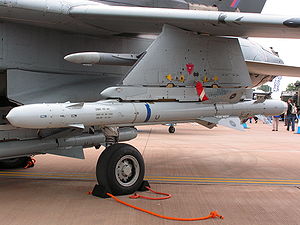
Suppression of Enemy Air Defenses
ALARM-missil på en Tornado GR4 fra Royal Air Force.
Suppression of Enemy Air Defenses, også kaldet "Wild Weasel"- eller "Iron Hand"-operationer i USA. Konceptet er at undertrykke et fjendtligt jordbaseret luftforsvarssystem såsom jord til luft-missiler og luftværnsartilleri, radarsystemer, kommandostruktur, således at egne eller allierede fly kan operere frit uden truslen fra et jordbaseret luftforsvar i operationsområdet. Denne undertrykkelse kan udføres ved fysisk at angribe og nedkæmpe systemerne eller ved at hæmme/forhindre systemernes funktionalitet ved hjælp af elektronisk krigsførelse. I moderne krigsførelse kan SEAD-missioner udgøre op til 30 procent af alle flymissioner i den første uge af krigshandlingerne og derefter i et mere beskedent omfang. En fjerdedel af amerikanske kampmissioner i nyere konflikter har været SEAD-missioner.